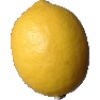
Label: lemon